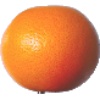
Label: pink_grapefruit